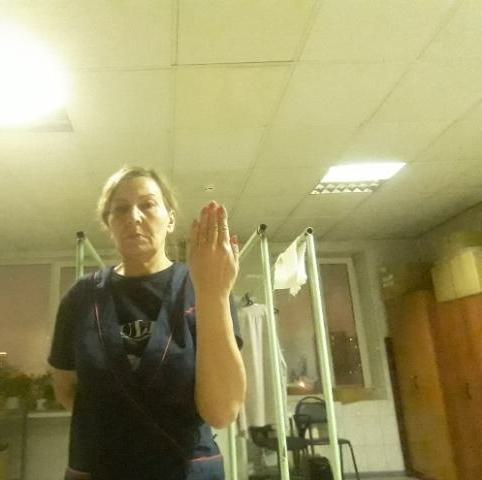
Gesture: stop_inverted